Swimfin

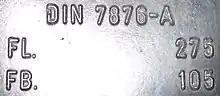
Swim fin sole showing compliance with German standard DIN 7876:1980

After struggling for years, even producing his fins in his own flat in Paris, Louis de Corlieu finally started mass production of his invention in France in 1939. The same year he issued a licence to Owen Churchill for mass production in the United States. To sell his fins in the U.S., Owen Churchill changed the French Corlieu's name ("propulseurs") to "swimfins", which is still the common English name. Churchill presented his fins to the US Navy, which decided to acquire them for its Underwater Demolition Team (UDT). American UDT and British COPP frogmen (COPP: Combined Operations Pilotage Parties) used the "Churchill fins" during all prior underwater deminings, thus enabling in 1944 the Normandy landings. During the years after World War II had ended, De Corlieu spent time and efforts struggling in civil procedures, suing others for patent infringement.